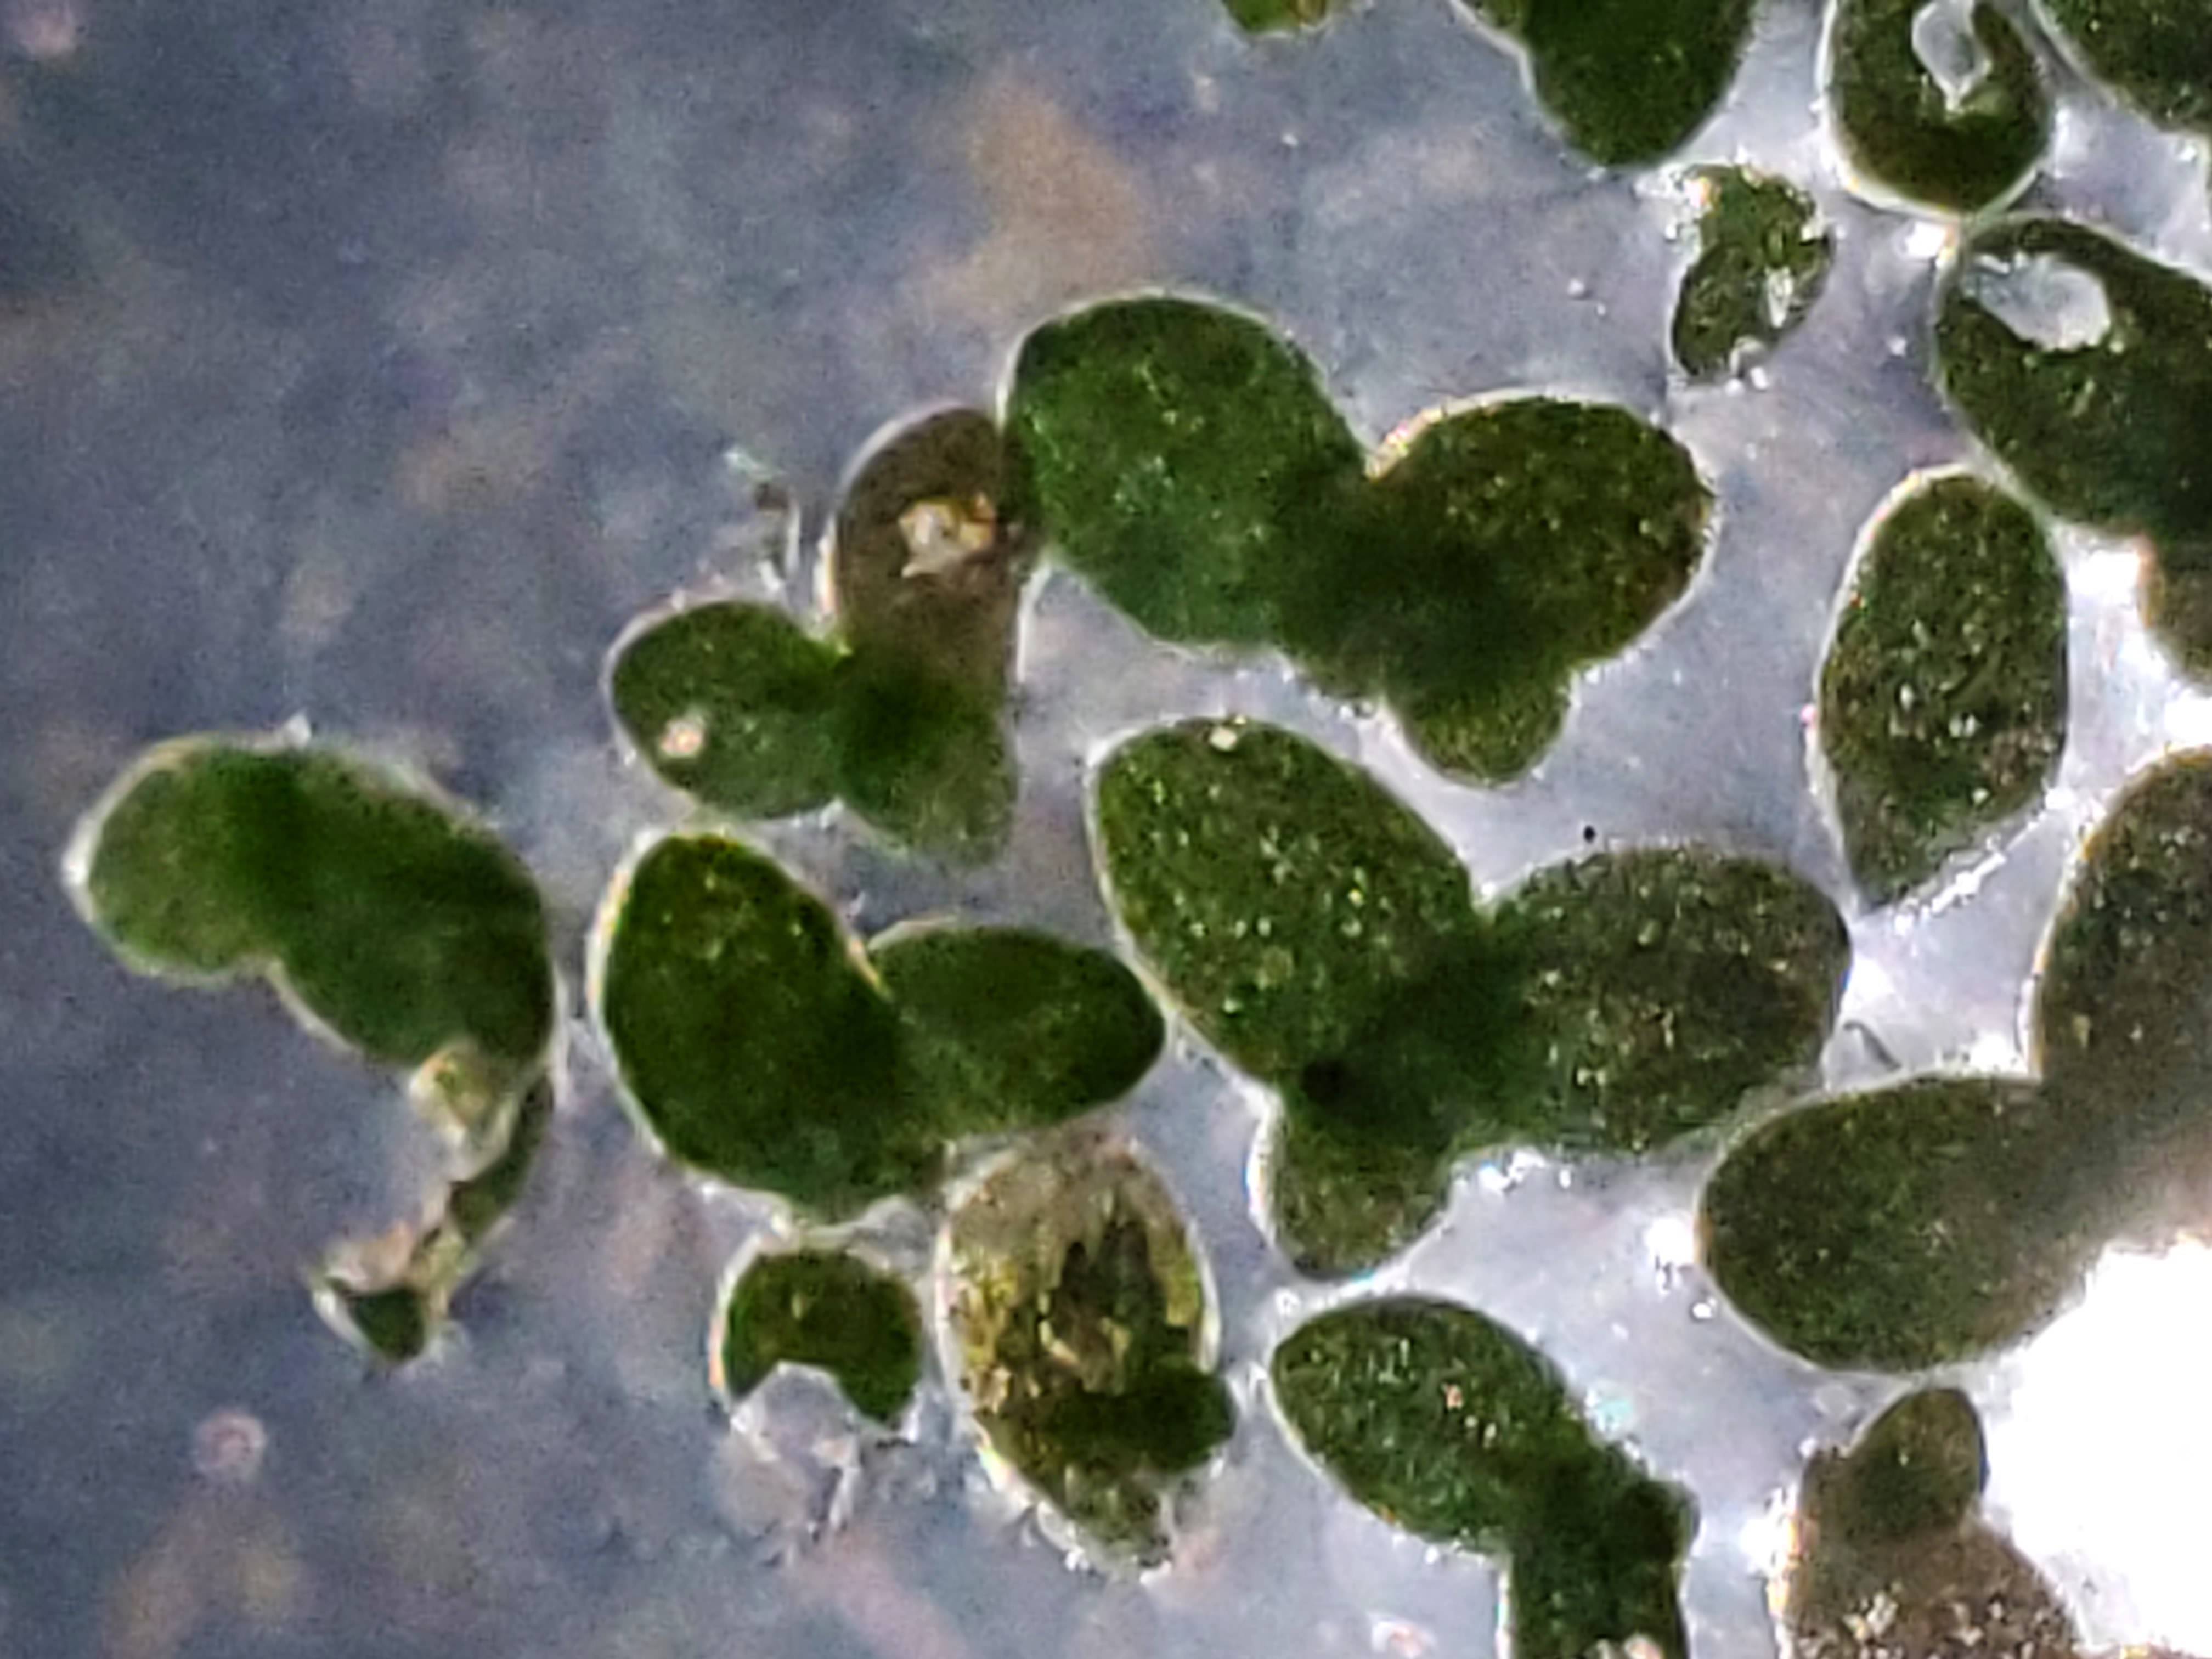
Species: Common Duckweeds (Lemna minor)